Eberswalde Hoard

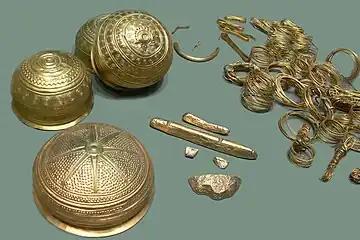
Items from the Eberswalde Hoard (replica; Museum für Vor- und Frühgeschichte, Berlin)

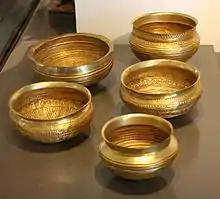
Eberswalde Hoard gold bowls (replica)

The hoard was discovered 1 m (3 ft) below the ground surface on May 16, 1913, during excavations for a house within the grounds of a (Oberbarnim), part of Eberswalde in Brandenburg. The factory supervisor alerted Carl Schuchhardt, the director of the Prehistoric Department of the Royal Museums at Berlin, who acceded the hoard to that collection.